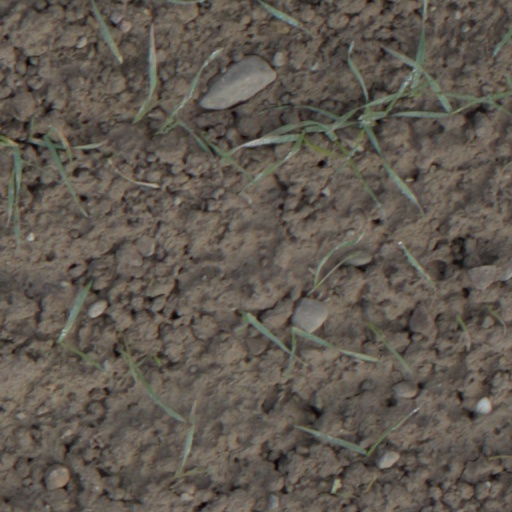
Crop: wheat